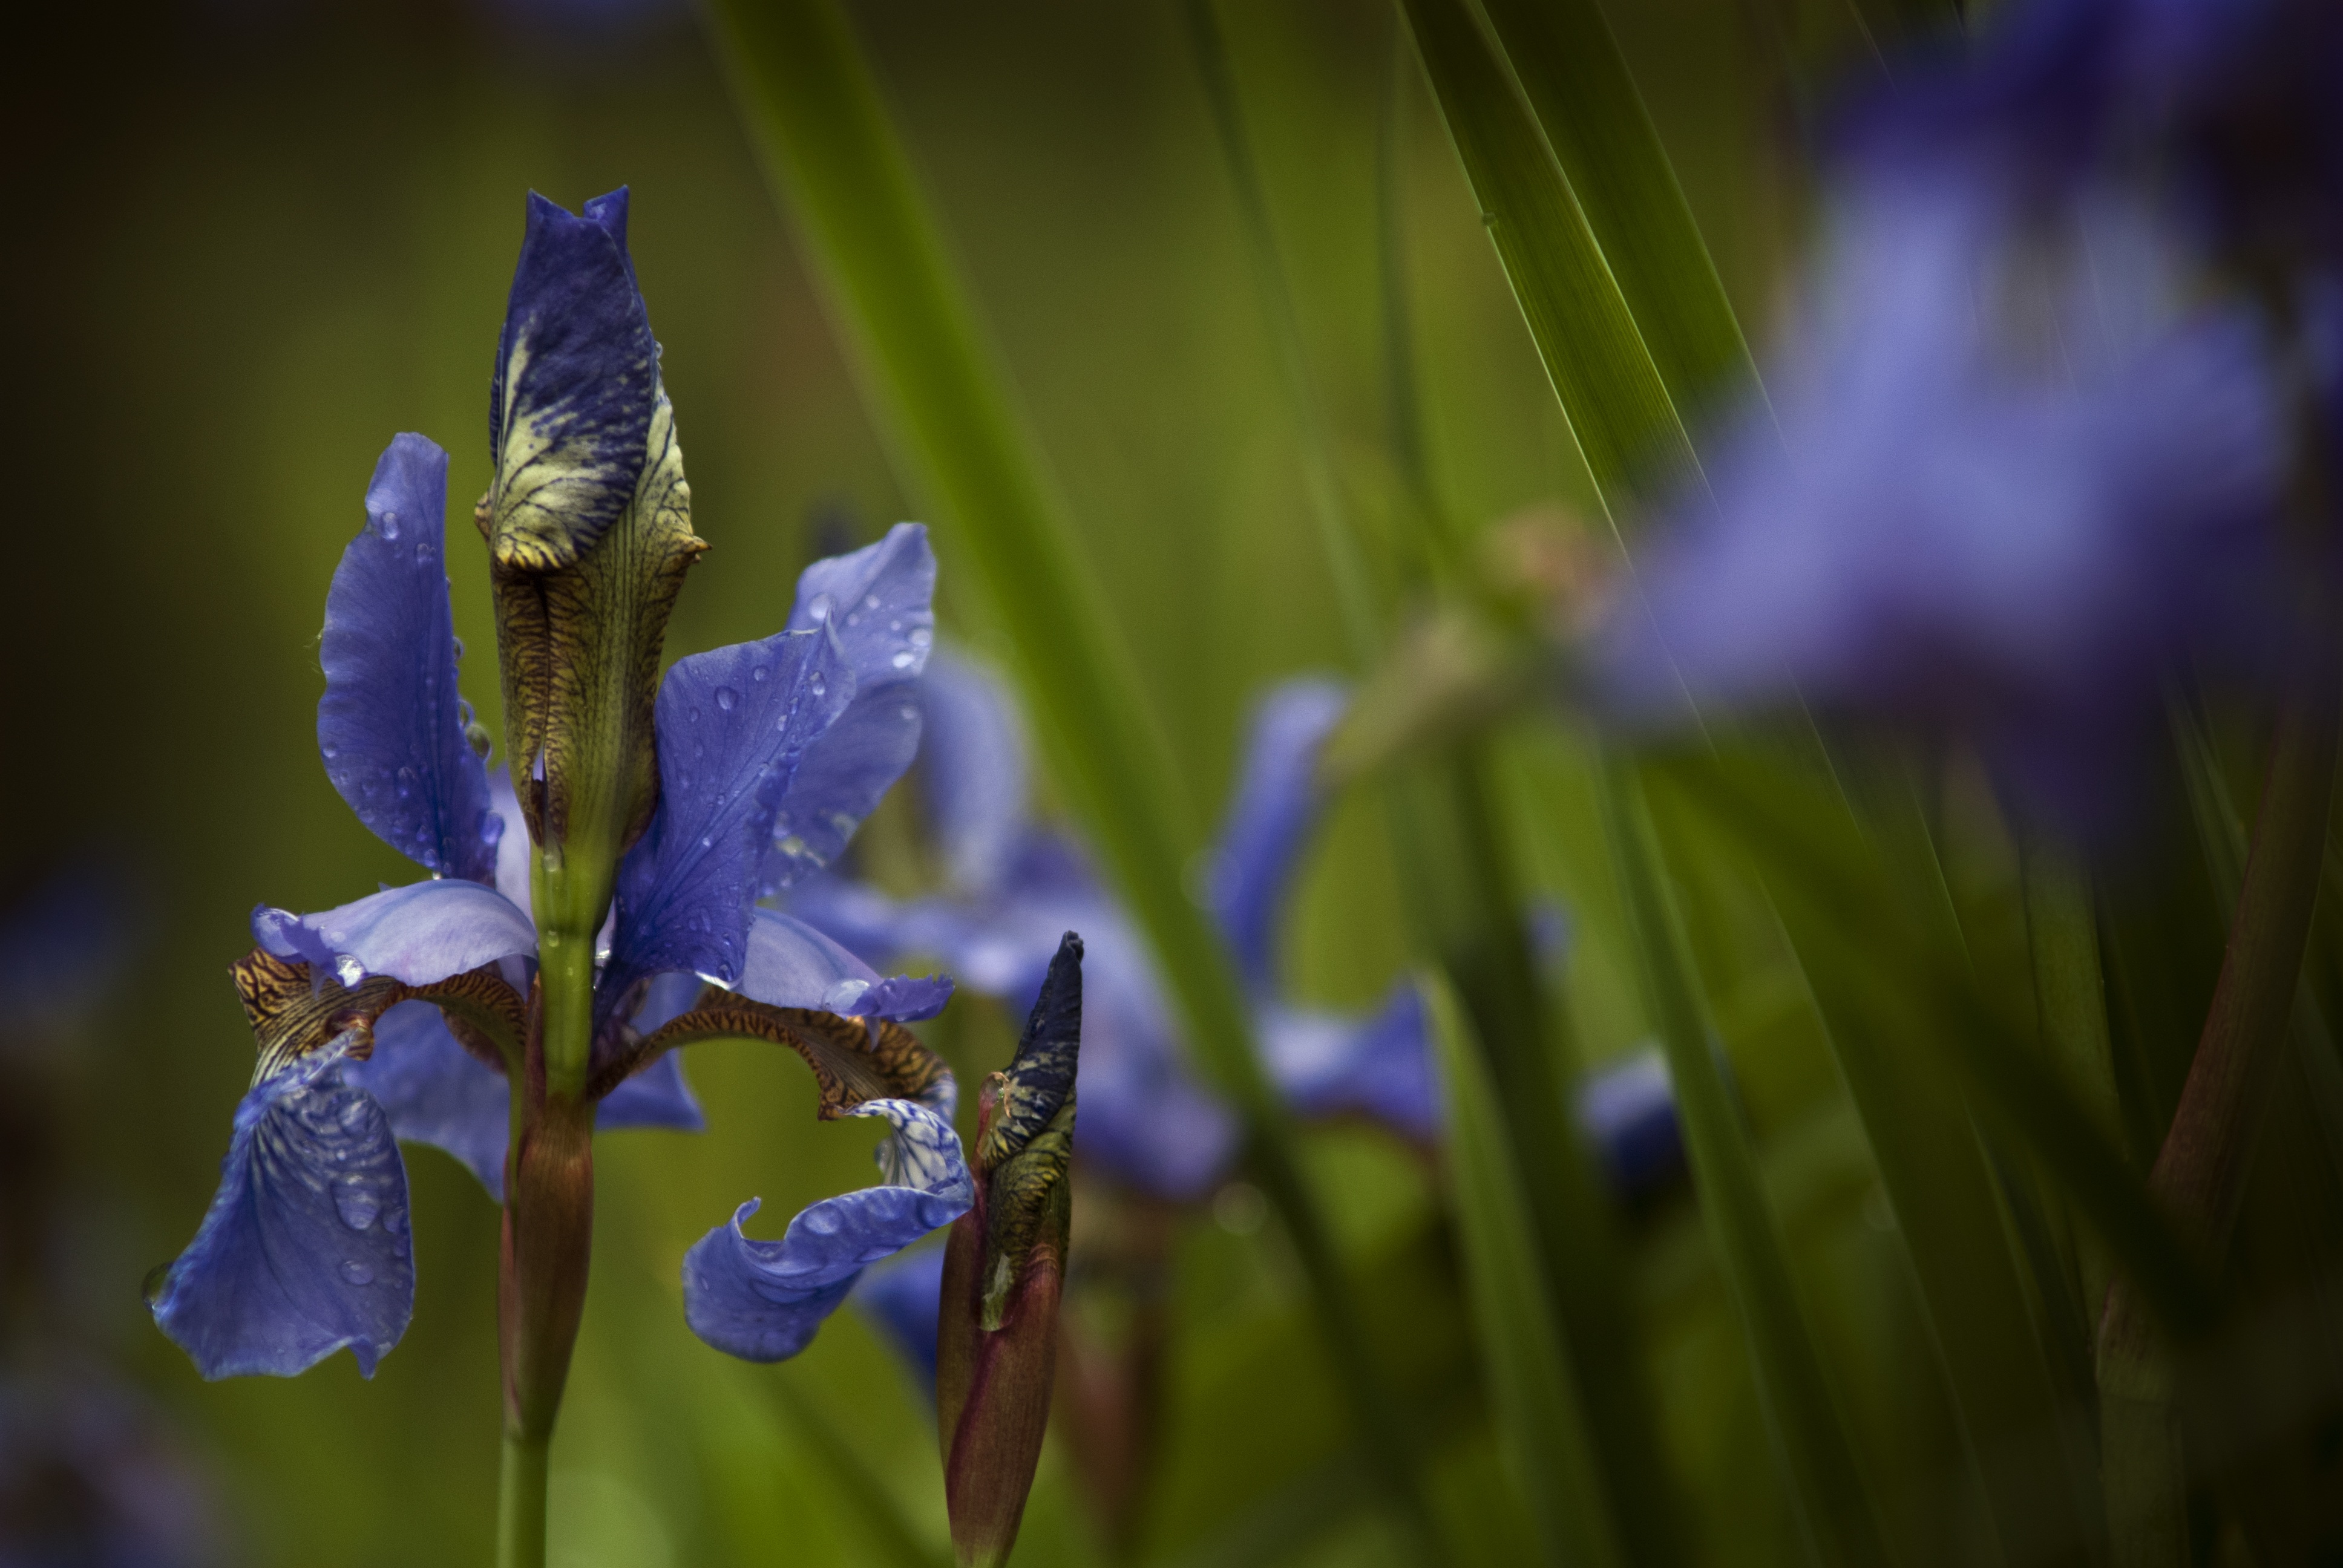
nature, plant, photography, leaf, flower, spring, green, botany, blooming, garden, closeup, flora, wildflower, flowers, close up, colors, iris, eye, sharpness, macro photography, flowering plant, discount flower, gladioli, plant stem, land plant, iris family